Nepa cinerea

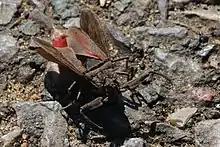

It lives in ponds, small rivers, and stagnant water, and feeds upon aquatic animals, especially insects.